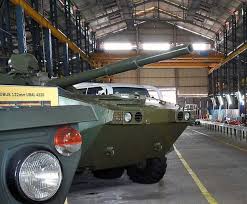
Label: BTR